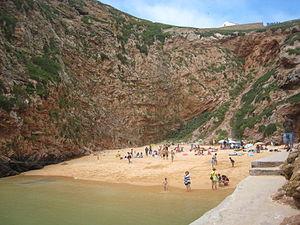
Plage das Berlengas, Peniche, Portugal Português: Praia da Berlenga Grande, Peniche, Portugal
L'archipel des Berlengas est un groupe d'îles granitiques au large des côtes du Portugal, dans l'océan Atlantique. Situées à une dizaine de kilomètres du cap Carvoeiro, elles sont visibles depuis la ville de Peniche.